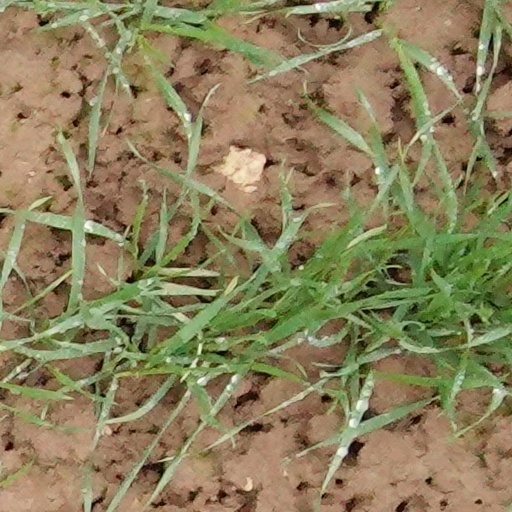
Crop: wheat